Jewel De'Nyle

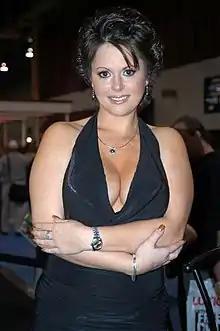
De'Nyle in 2005

Jewel De'Nyle is an American former pornographic actress and director. She is a member of the NightMoves, AVN, and XRCO Halls of Fame.